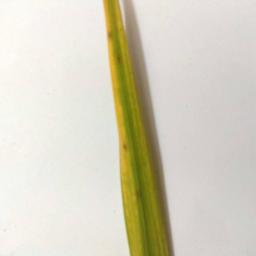
Label: Rice___Brown_Spot